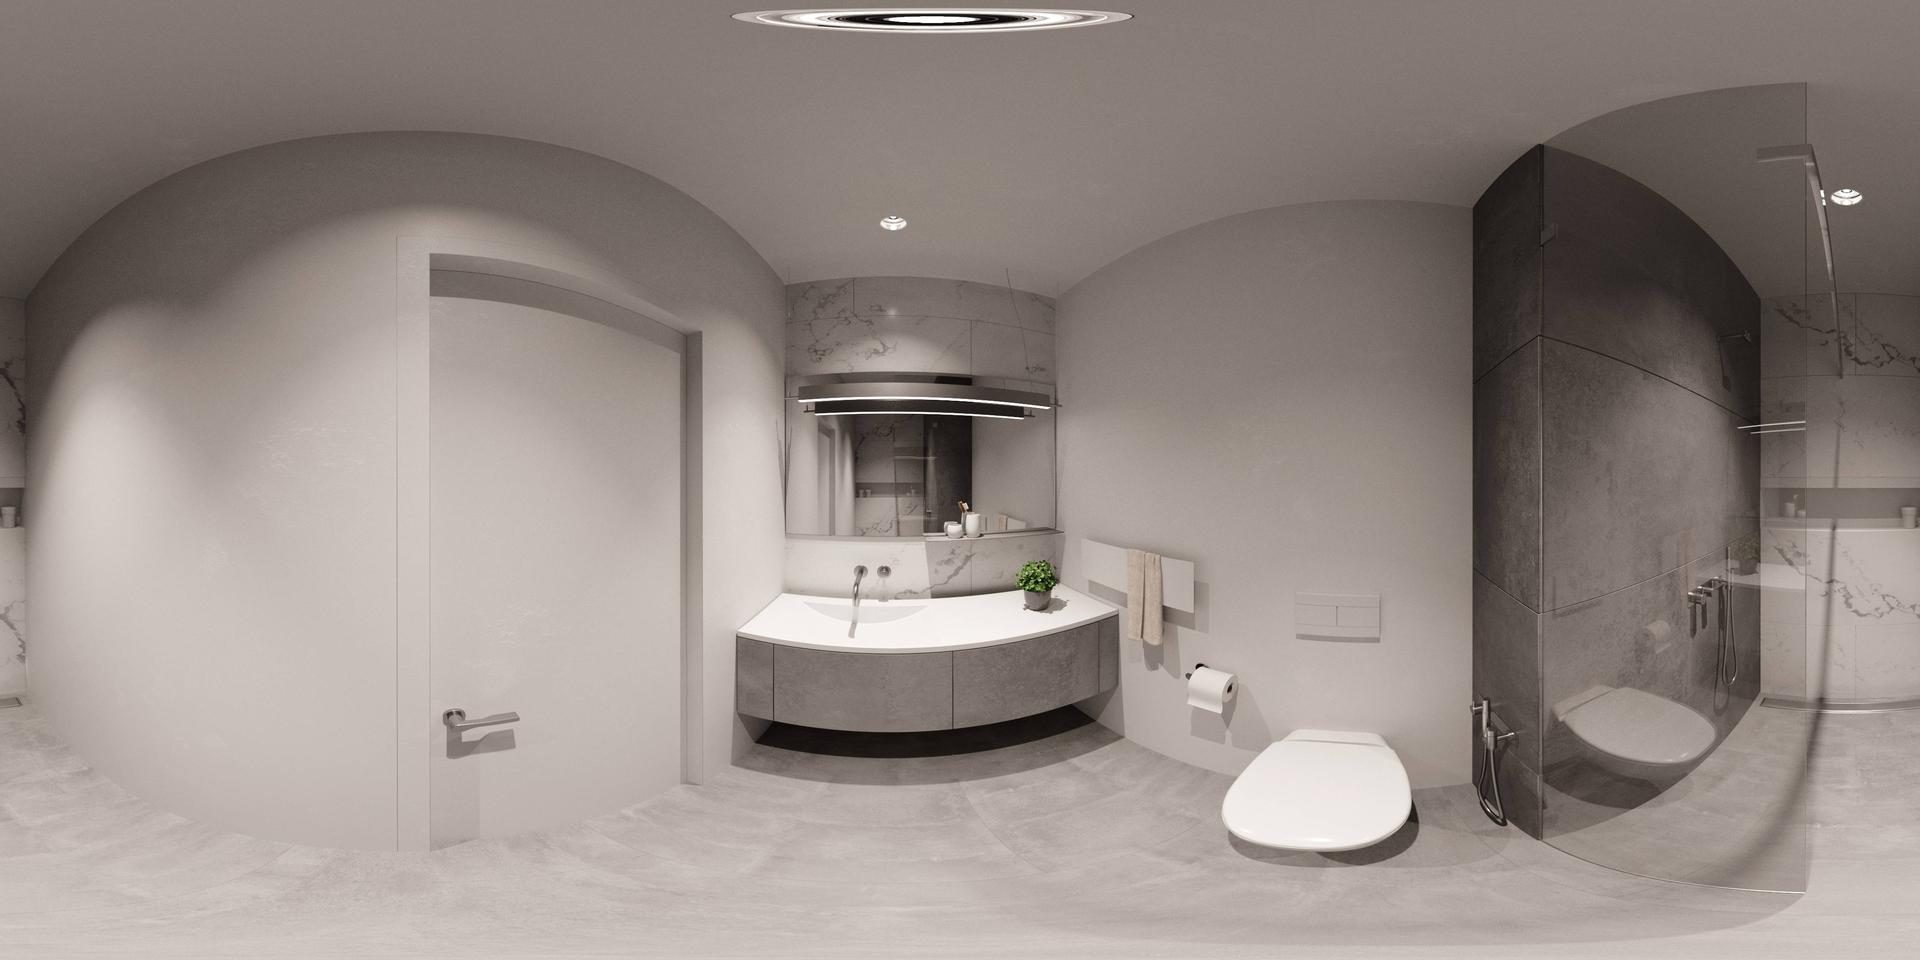
Referred object: the small potted plant on the sink

Referred object: small green potted plant

Referred object: the toilet to the right of the sink